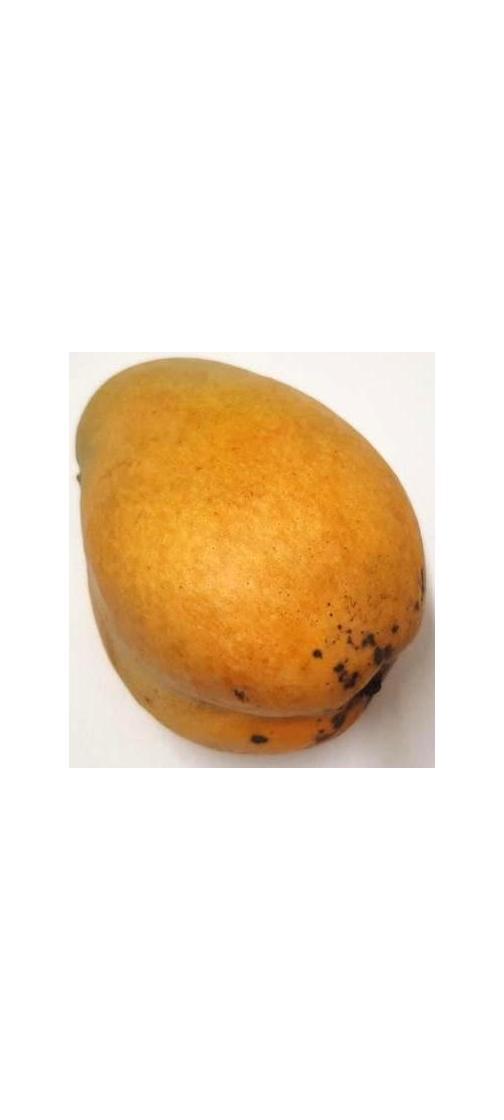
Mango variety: Bari-11